CTV Comedy Channel

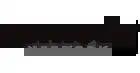
Alternative Comedy Network logo, mostly used on print ads

On August 2, 2010, TV Land Canada was rebranded as Comedy Gold, turning the channel into an offshoot of The Comedy Network. Comedy Gold originally focused primarily on sitcoms from the 1970s, 1980s, and 1990s. On July 24, 2019, a representative of Bell Support revealed that Comedy Gold would be shutting down anywhere between August 30 and September 1; it did so on the latter date. Prior to Comedy Gold's shuttering, on August 28, 2019, Wow Unlimited Media revealed that they would have completed their acquisition of Comedy Gold's broadcast license on August 30, 2019.